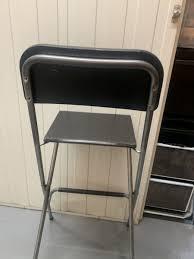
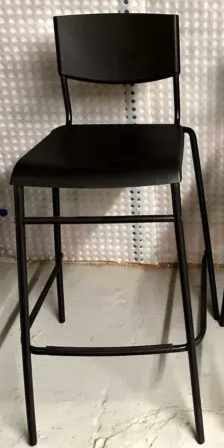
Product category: stool
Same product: no